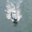
Label: ship